1997 Indonesian legislative election

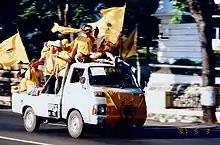
Golkar supporters in Semarang, May 1997

PPP officials explicitly rejected the term "coalition", and said the increase in their support was a symbol of the revival of their party. However, posters and symbols carried by Megawati supporters made clear what the "Mega-Bintang" coalition really meant. The government then banned the use of "Mega-Bintang" posters and symbols, saying it was contrary to election regulation. This ban was used by the security forces as an excuse to remove all such symbols.